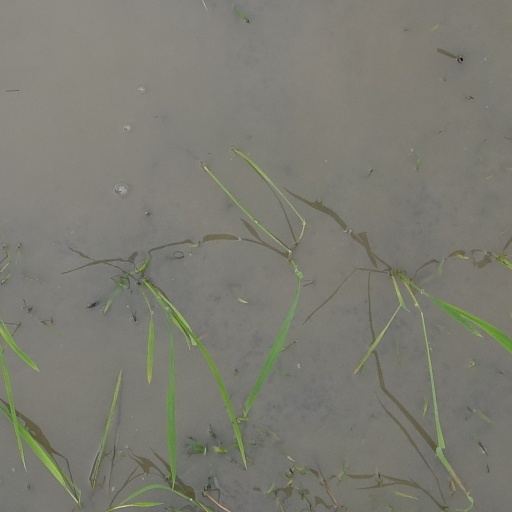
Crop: rice